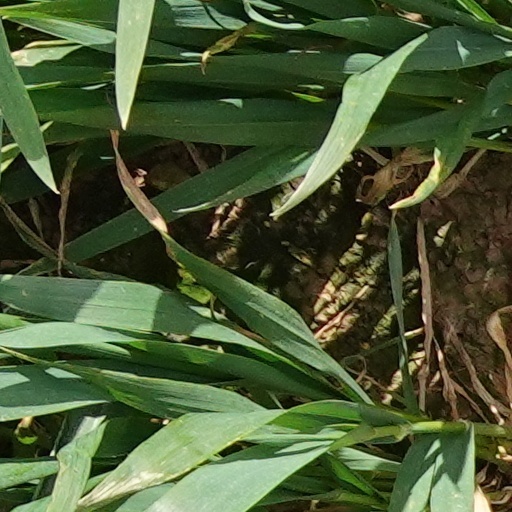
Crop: wheat